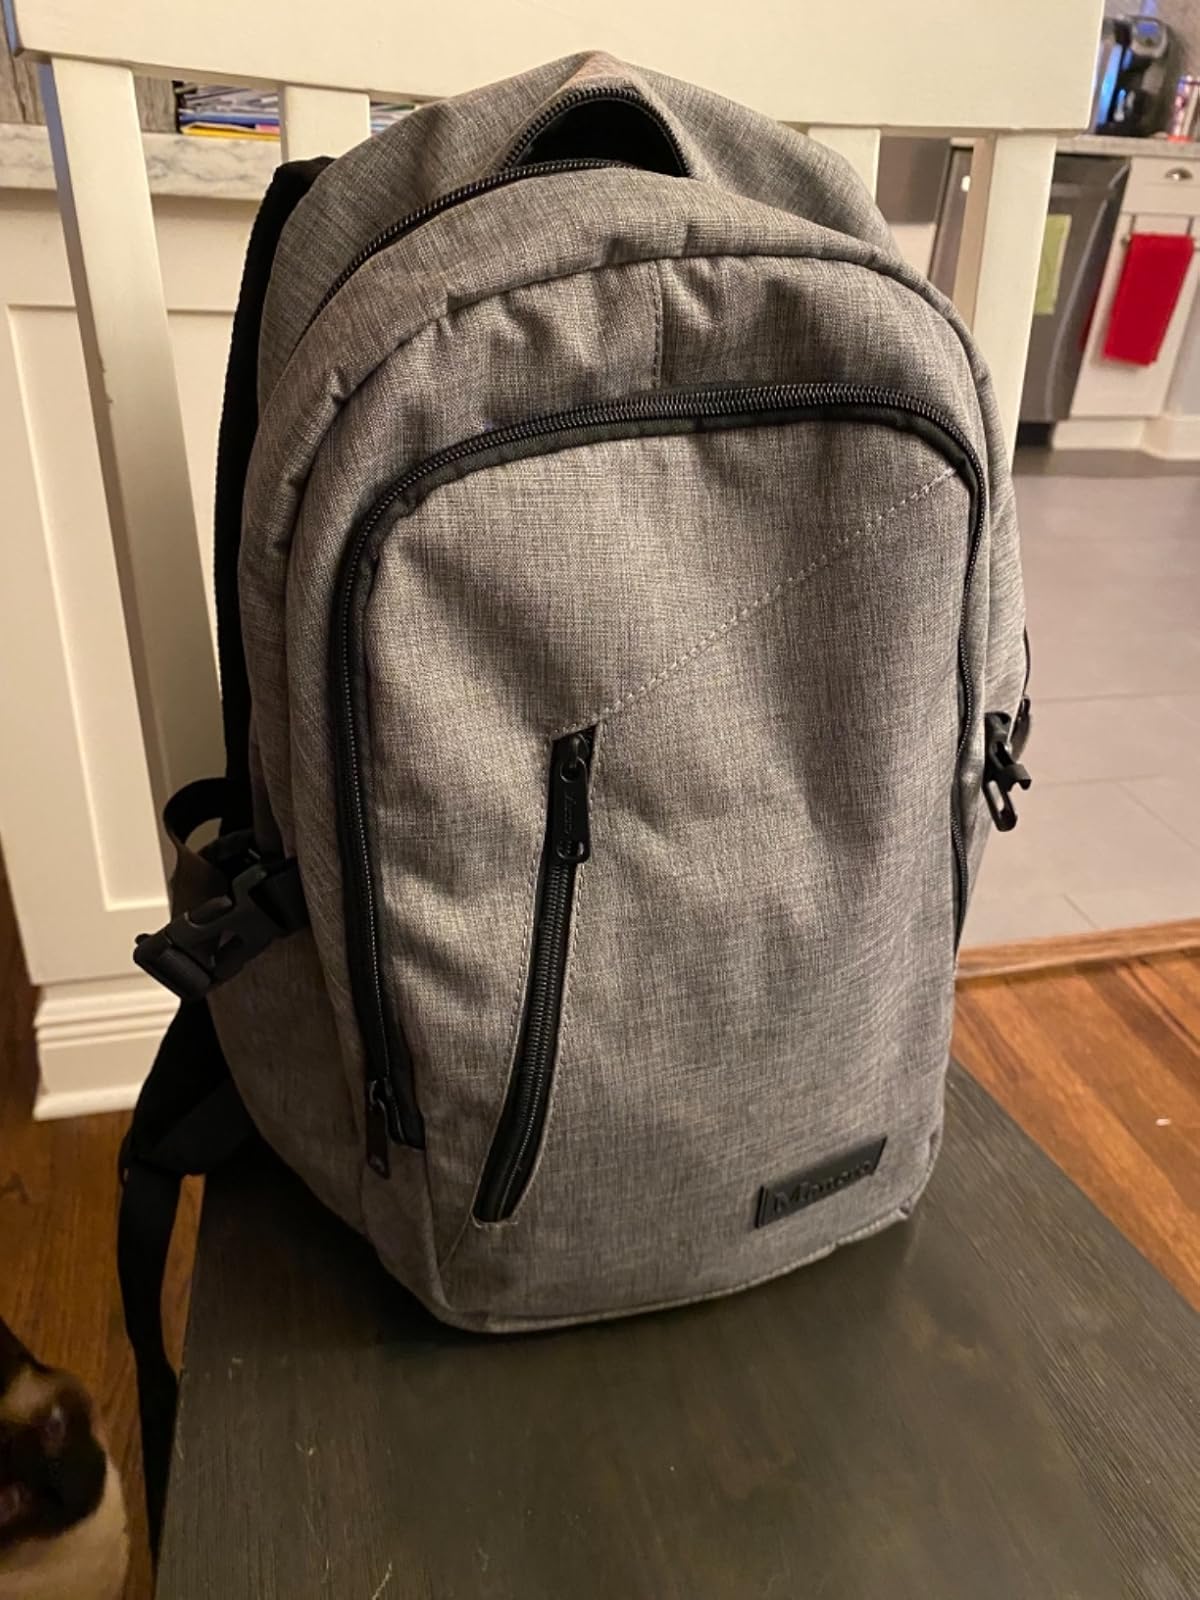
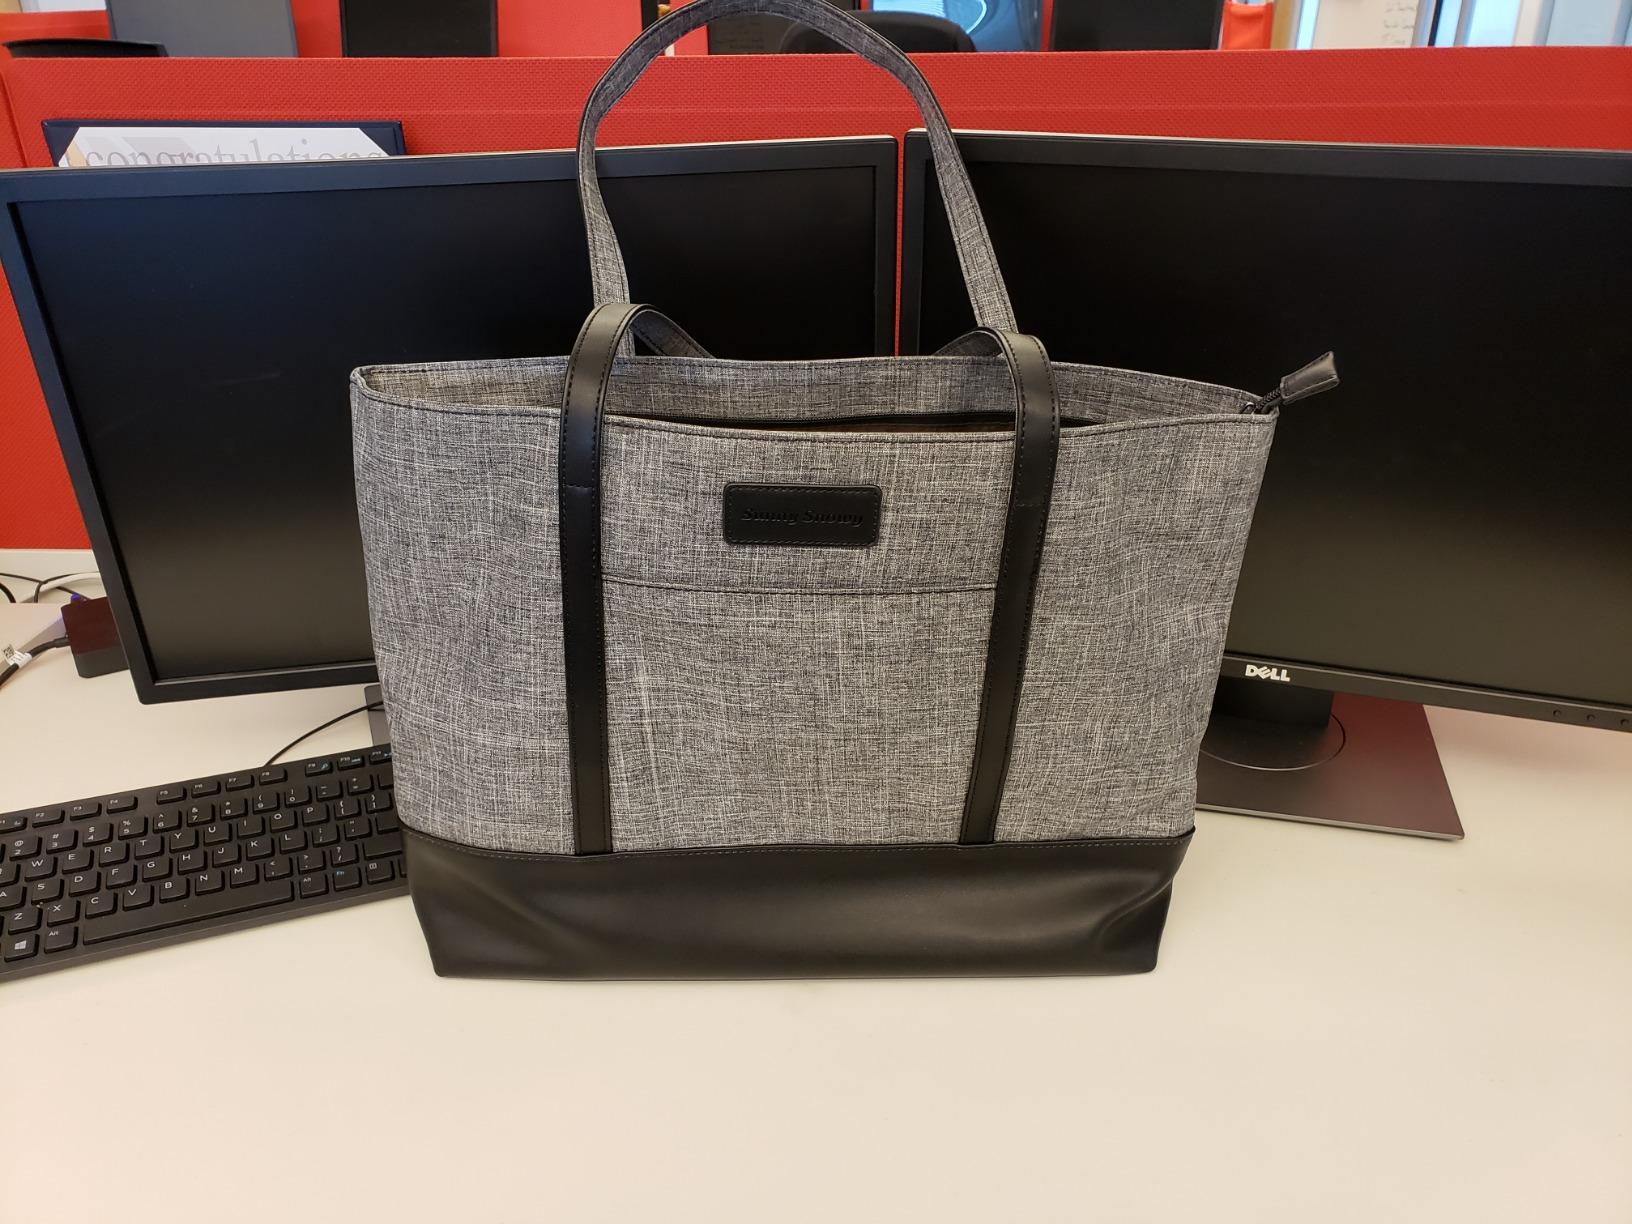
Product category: bag
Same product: no